War in the Sahel

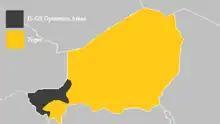
Map of Islamist insurgency in Niger

Niger faces jihadist insurgencies both in its western regions (as a result of the spillover of the Mali War) and in its southeastern region (as a result of the spillover of the Islamic insurgency in Nigeria). The insurgency in the west of the country began with incursions in 2015 and intensified from 2017 onwards. Since 2021, attacks were carried out with greater frequency in the country. In 2023 a successful coup was carried out, leading to the creation of a military junta and the start to an international crisis.